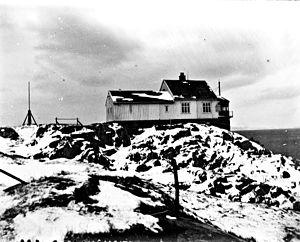
Le phare de Bjørnøy est un feu côtier dans la commune de Bodø, dans le Comté de Nordland. Il est géré par l'administration côtière norvégienne.